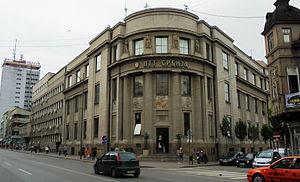
Les monuments culturels protégés constituent une catégorie de monuments de Serbie inscrits sur une liste de monuments bénéficiant de la protection de l'État. Il s'agit d'une troisième catégorie de monuments protégés classés, par leur importance, après les monuments culturels d'importance exceptionnelle et les monuments culturels de grande importance.
Le bâtiment de la Poste 1 à Niš se trouve à Niš, dans la municipalité de Medijana et dans le district de Nišava, en Serbie. Il est inscrit sur la liste des monuments culturels protégés de la République de Serbie.
Cet article recense les monuments culturels du district de Nišava en Serbie.